Love Story (2006 British film)

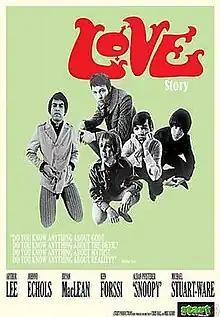
The DVD cover for Love Story

Love Story is a documentary film about the music band Love. It covers the band's journey from their creation to present day and details the band's albums. The film premiered at the 50th London Film Festival in October 2006. It features interviews from Arthur Lee shortly before he died as well as other band members Johnny Echols and Alban "Snoopy" Pfisterer. It also has archive interview footage of Bryan MacLean. The film was released on DVD in June 2008.